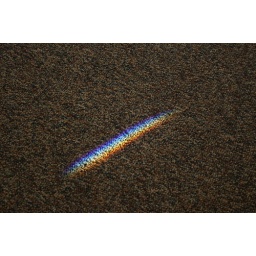
While I was in the denist office the sun coming through the door was making these rainbow lines on the floor.